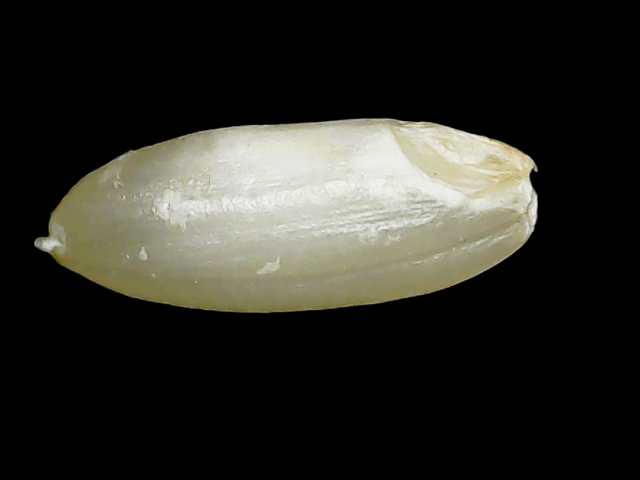
Rice variety: Binadhan10